N. T. Wright

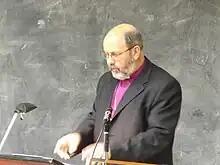

Nicholas Thomas Wright (born 1 December 1948), known as N. T. Wright or Tom Wright, is an English New Testament scholar, Pauline theologian and Anglican bishop. He was the bishop of Durham and Lord Spiritual in the UK Parliament from 2003 to 2010. He then became research professor of New Testament and Early Christianity at St Mary's College in the University of St Andrews in Scotland until 2019, when he became a senior research fellow at Wycliffe Hall at the University of Oxford.